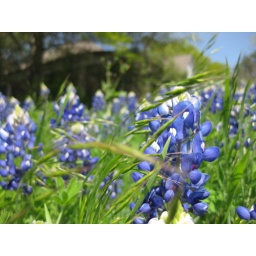
Taking pictures of blue bonnets in the spring is apparently a favorite Texan activity. The blue bonnet is the state flower of Texas.